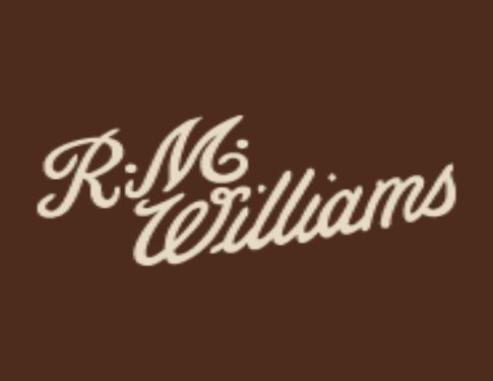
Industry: Clothes